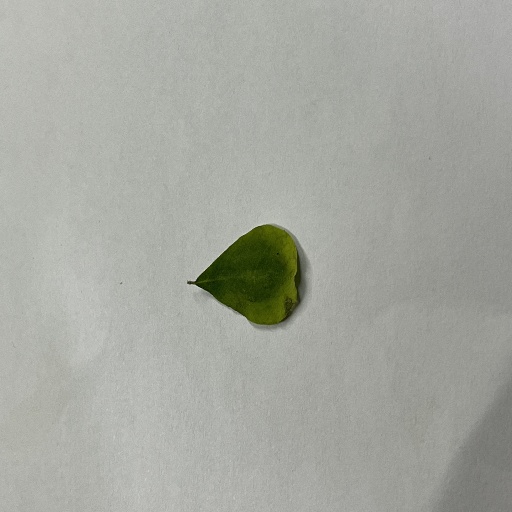
Species: Sojina
Leaf condition: Bacterial Spot